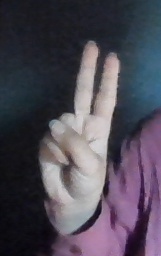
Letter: taa